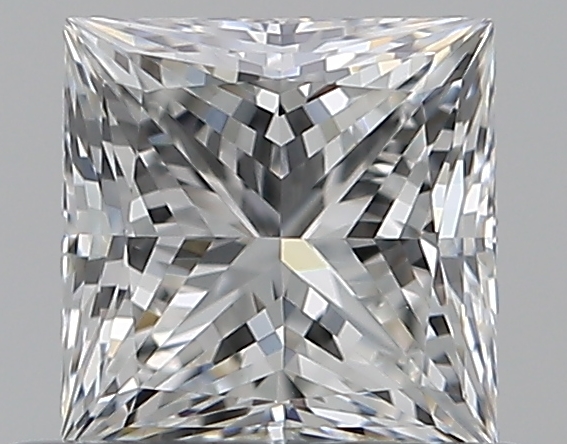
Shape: princess
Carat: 0.51
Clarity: VVS2
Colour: F
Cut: EX
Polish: EX
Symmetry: VG
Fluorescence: N
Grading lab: GIA
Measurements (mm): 4.4 x 4.33 x 3.18